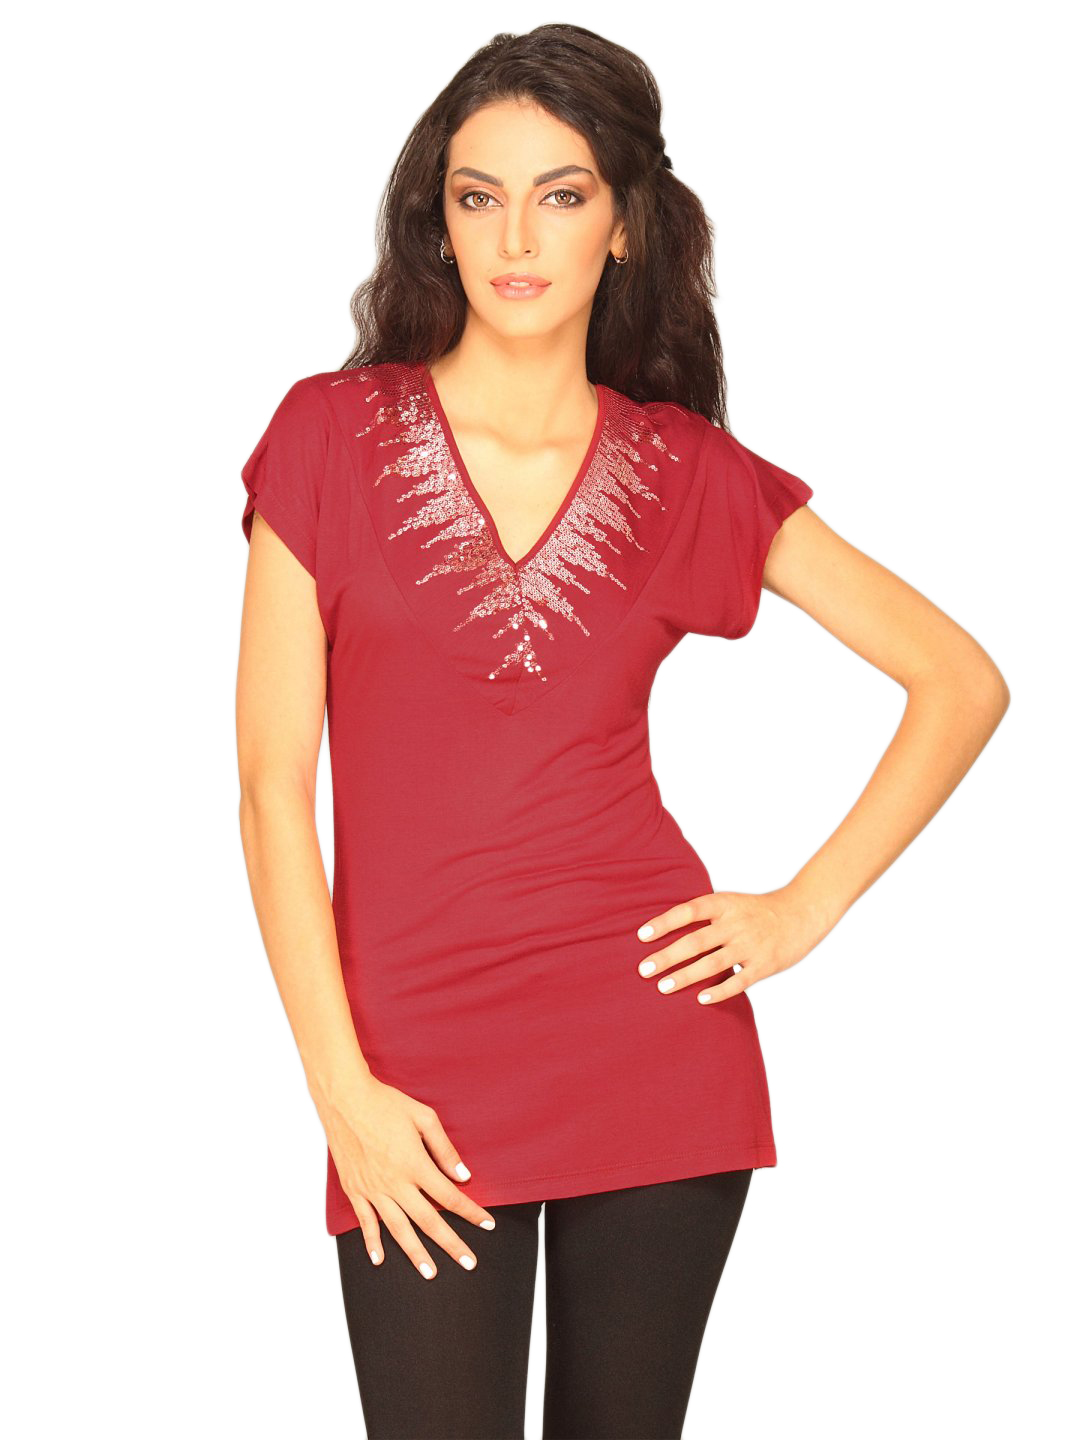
Jealous 21 Women V Neck Sequined Red Top
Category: Apparel / Topwear / Tops
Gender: Women
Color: Red
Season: Summer 2011
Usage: Casual